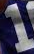
Number: 1